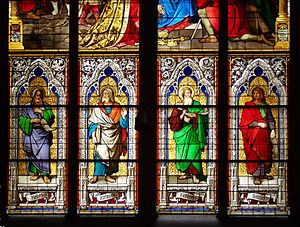
De tolv små profeter
Glasmosaik i Kölner Dom; af profeterne Esajas, Jeremias, Ezekiel og Daniel.
De tolv små profeter er betegnelse for de sidste tolv bøger i Det Gamle Testamente.